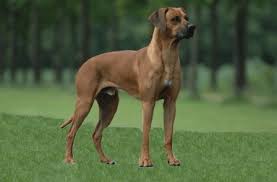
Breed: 230-n000080-Rhodesian_ridgeback